Christ Church, Lucknow

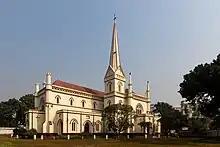
Christ Church, Lucknow

The church was built in the Gothic style with twenty steeples on its top, the church had a cross mounted over the entrance on the north. It had a capacity of a hundred and thirty people. The interior walls of the church still retain a large number of marble tablets and polished brass plaques erected in the memory of the British army officers, civilians and clergy that died during the conflict. One marble tablet in the transept is dedicated to James Grant Thomson, Deputy Commissioner of Muhamadee, who was 'murdered by the mutineers at Aurangabad in Oudh, 5 June,h 1857' according to the inscription. Another is dedicated to Revered Henry Polehampton. The church was enlarged and improved in 1904. A belfry appears attached to the transept on the south. The bell tower has a spire pointing towards the sky with a cross at the pinnacle. The cross is reported to have twisted due to an earthquake in 1933. The church contains stained glass trip-tych murals representing the iconic figures of the Christian faith.